Gregory Alan Isakov

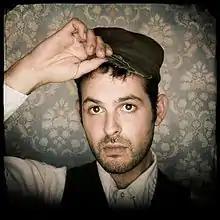
Isakov in 2015

Gregory Alan Isakov (born October 19, 1979) is a South African-born American singer and songwriter currently based in Boulder, Colorado. Isakov and his family immigrated to the United States in 1986 and he was raised in Philadelphia.